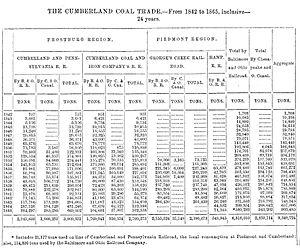
La Baltimore and Ohio Railroad est la plus ancienne compagnie de chemin de fer américaine. Elle a été la première compagnie à proposer un service au public avec des horaires fixes, tant pour le fret que pour les passagers. Sa première ligne reliait le port de Baltimore à la rivière Ohio près de Wheeling.
La Guerre de Sécession, première guerre totale de l'ère industrielle, met en lumière dès ses premiers jours le rôle déterminant que l'économie de guerre et la technologie moderne seront appelées à jouer dans les conflits à venir - et plus particulièrement le chemin de fer dans les domaines de la logistique et du transport de troupes. Le réseau particulièrement bien développé du Nord se révèle rapidement d'un précieux secours pour le soutien logistique des opérations lointaines de l'armée de l'Union, tandis que les lacunes du réseau confédéré - dues principalement au faible niveau de développement industriel des États sécessionnistes - contribuent pour une bonne part à la défaite du Sud. Les deux camps comprennent rapidement l'importance de ce nouvel outil dans la guerre moderne et consacrent d'importants moyens en hommes et en matériels à la destruction des réseaux ennemis et à la protection, la maintenance et le développement de leurs propres lignes ferroviaires.